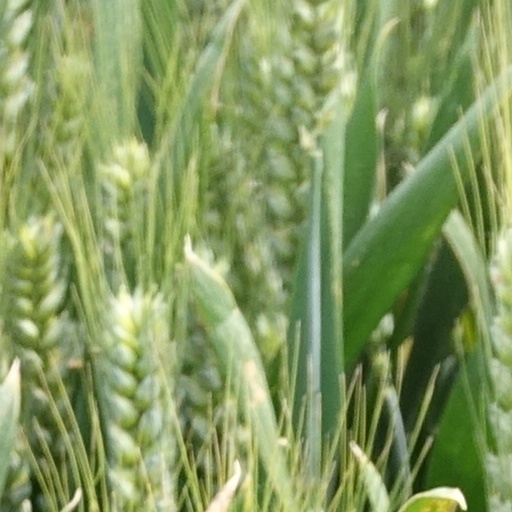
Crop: wheat